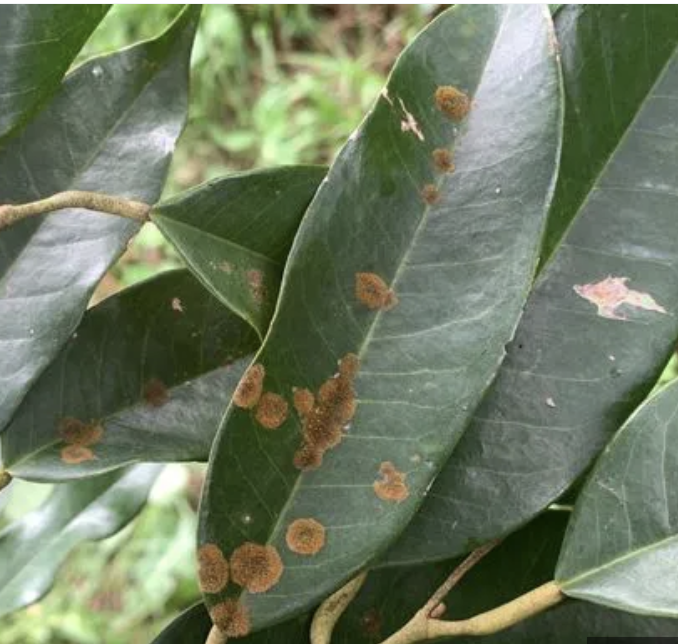
Label: stem_blight